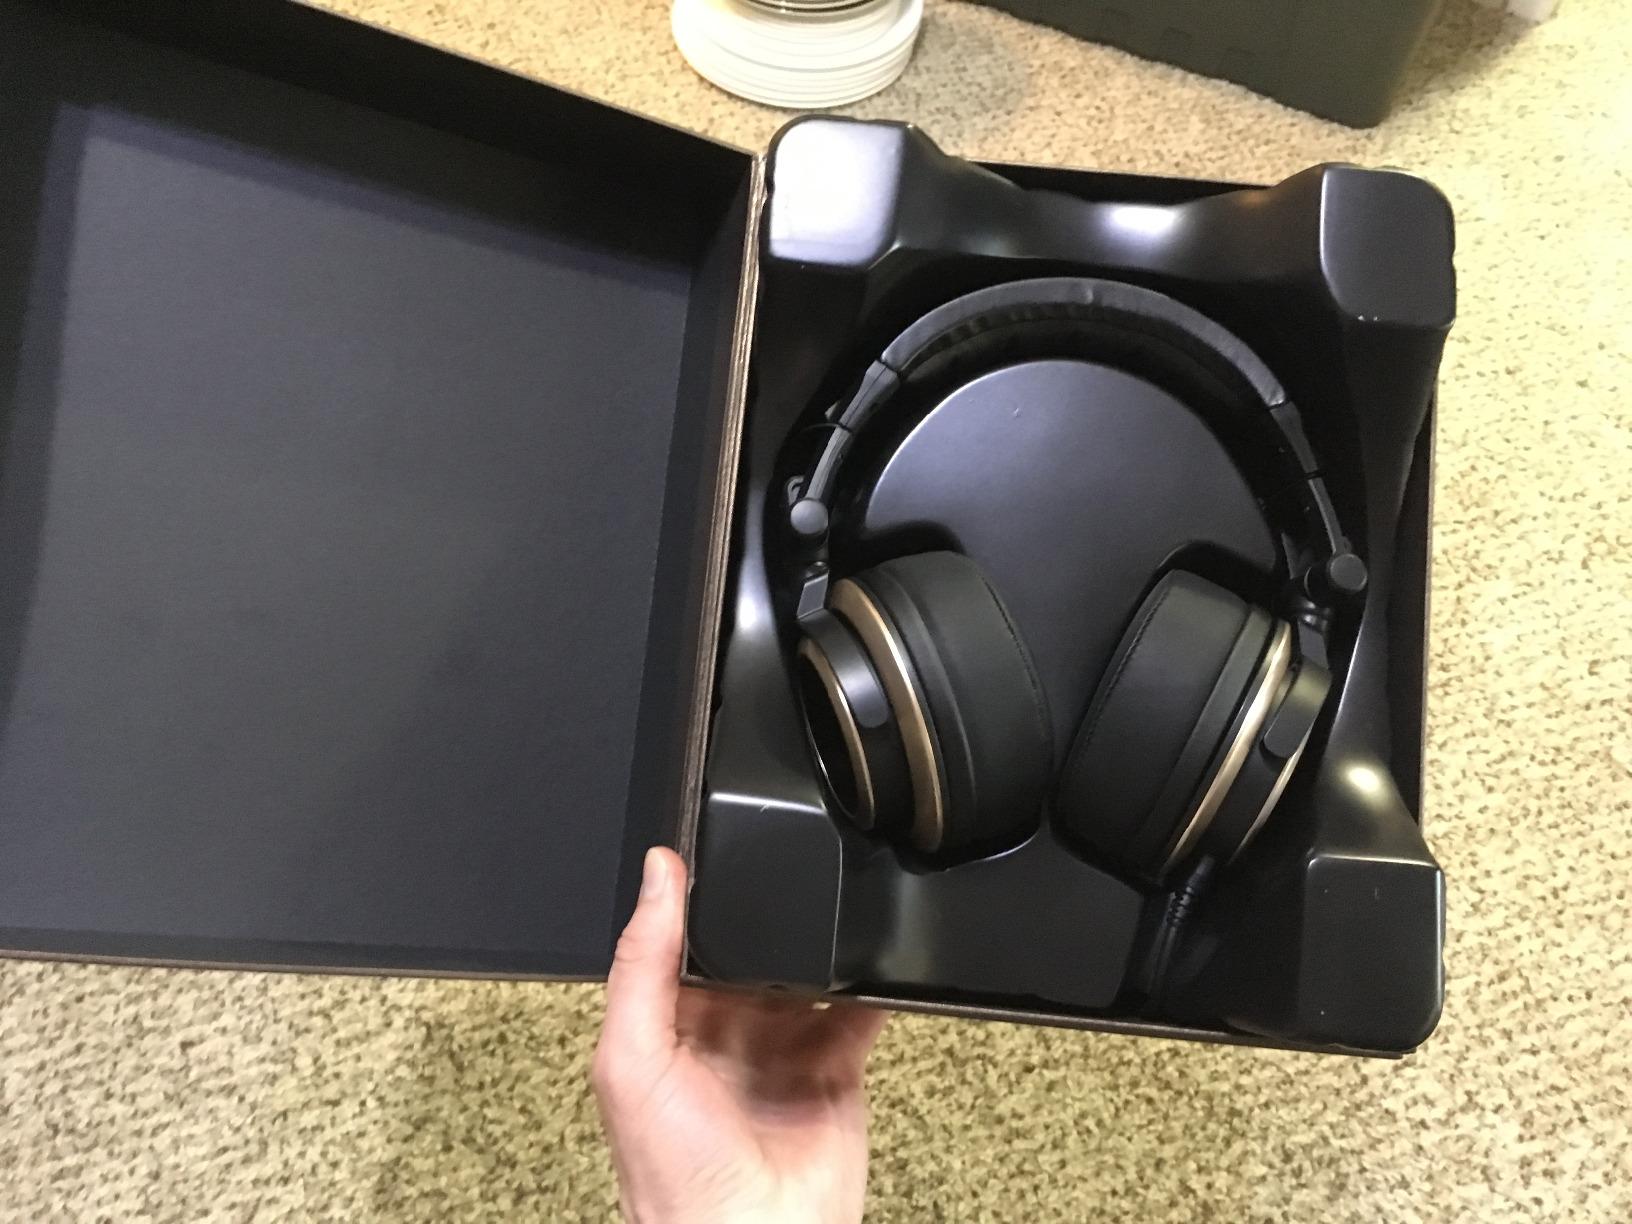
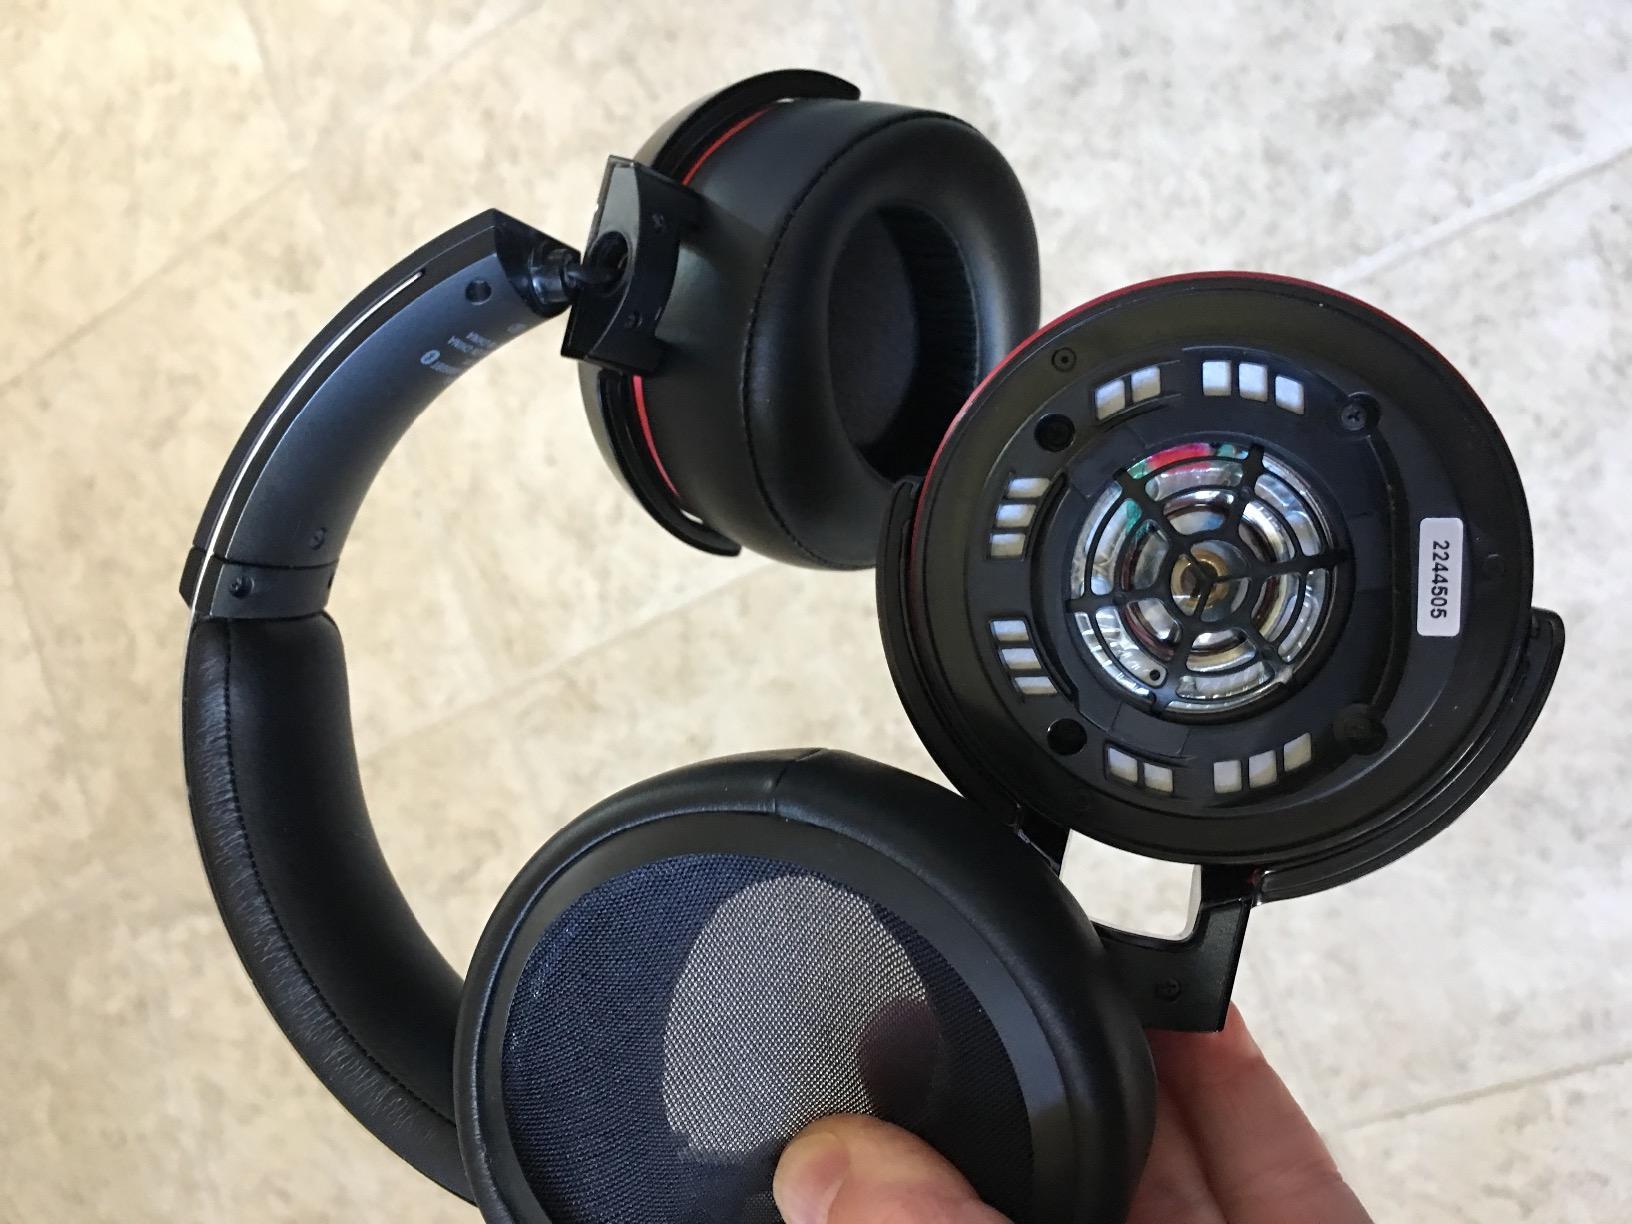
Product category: headphones
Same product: no